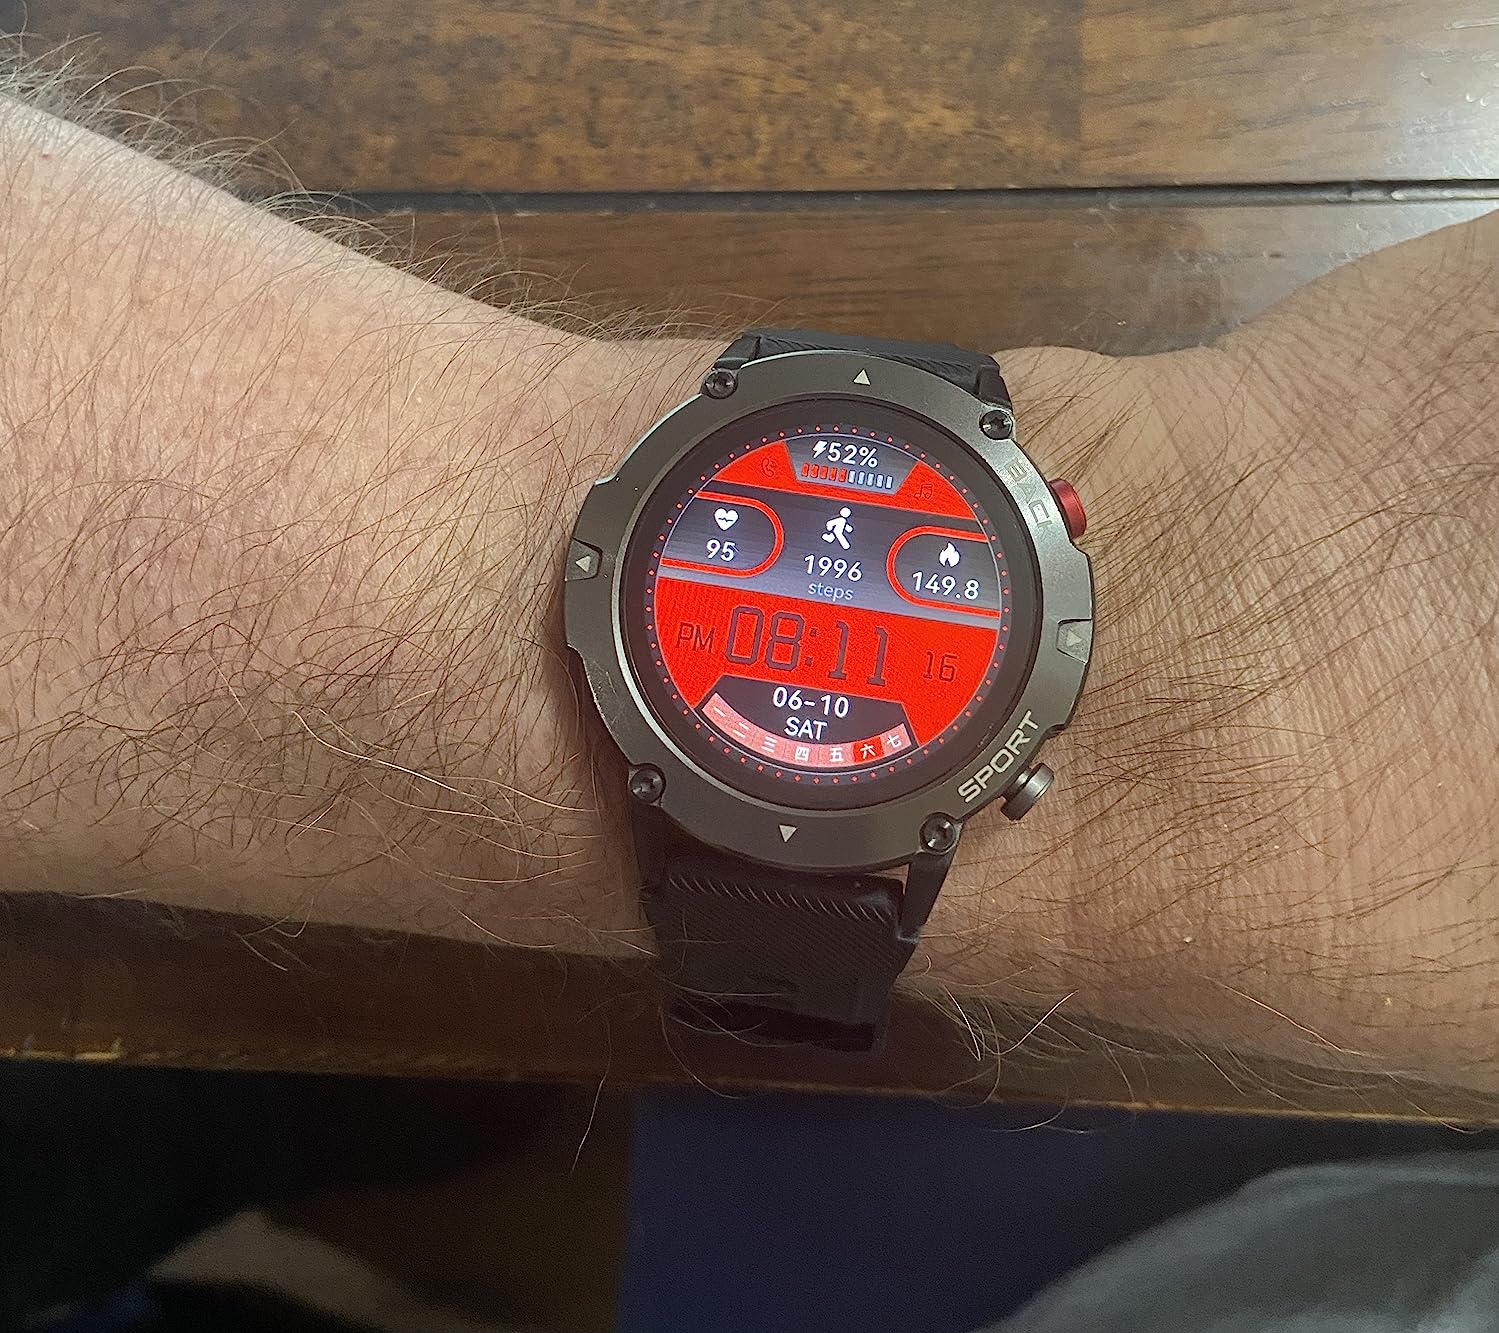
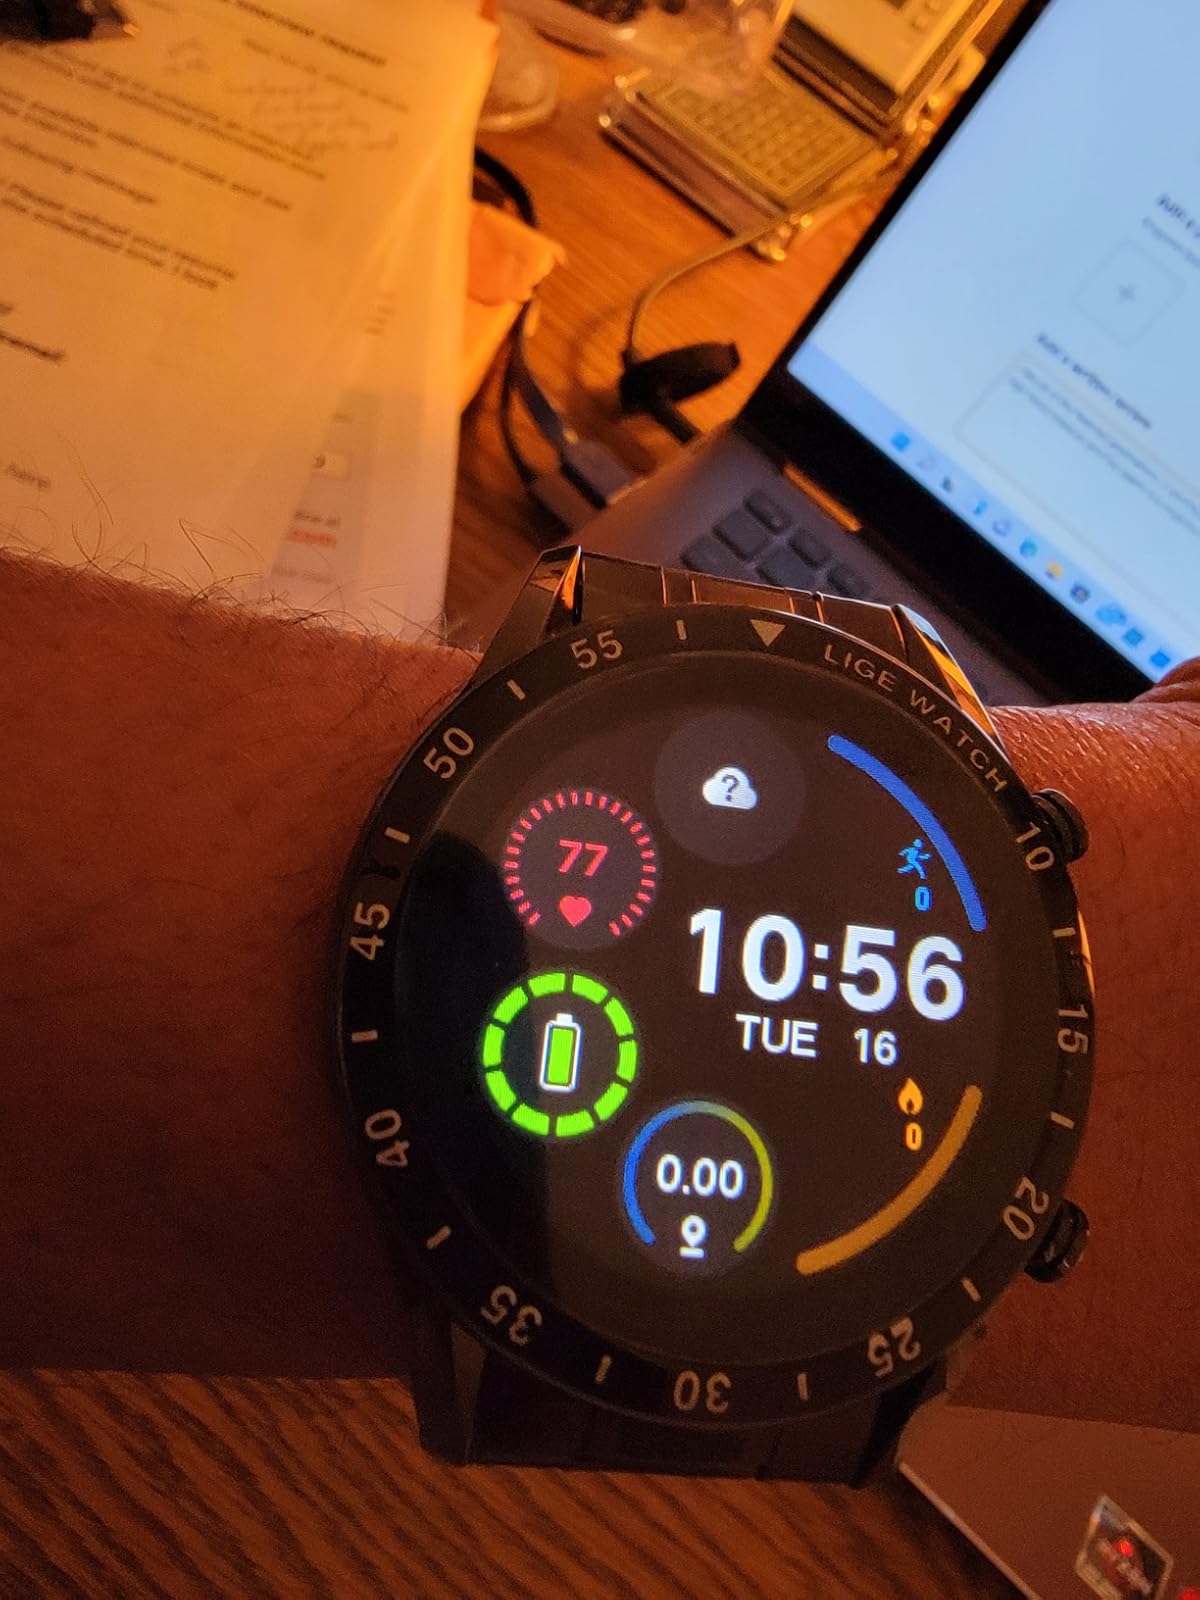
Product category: smartwatch
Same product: no